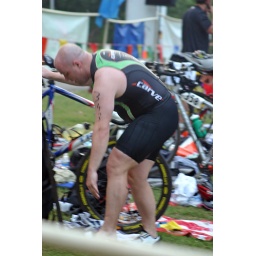
June 1st LR Sprint TRI with the swim in the ski lake and the bike and run on the NLR River trail